Judicial Papyrus of Turin

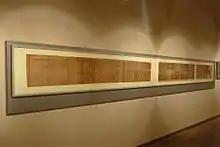
Judicial Papyrus displayed in the Museo Egizio, Turin

The Judicial Papyrus of Turin (also Turin legal papyrus) is a 12th-century BCE ancient Egyptian record of the trials held against conspirators plotting to assassinate Ramesses III in what is referred to as the "Harem conspiracy". The papyrus contains mostly summaries of the accusations, convictions and punishments meted out.